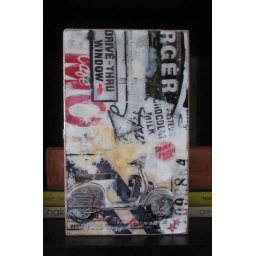
Mixed media on wooden cigar box top/bottom sealed in resin